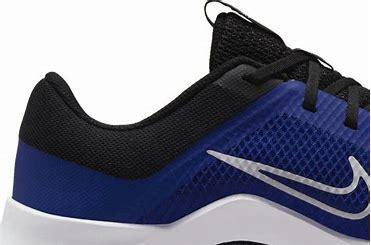
Brand: Nike
Model: MC 2